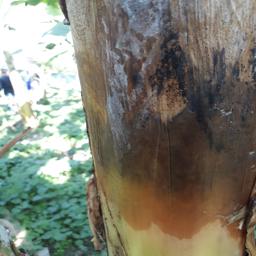
Label: PSEUDOSTEM WEEVIL